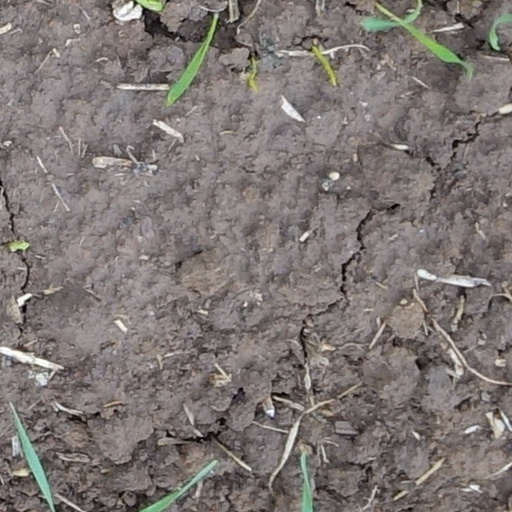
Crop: wheat